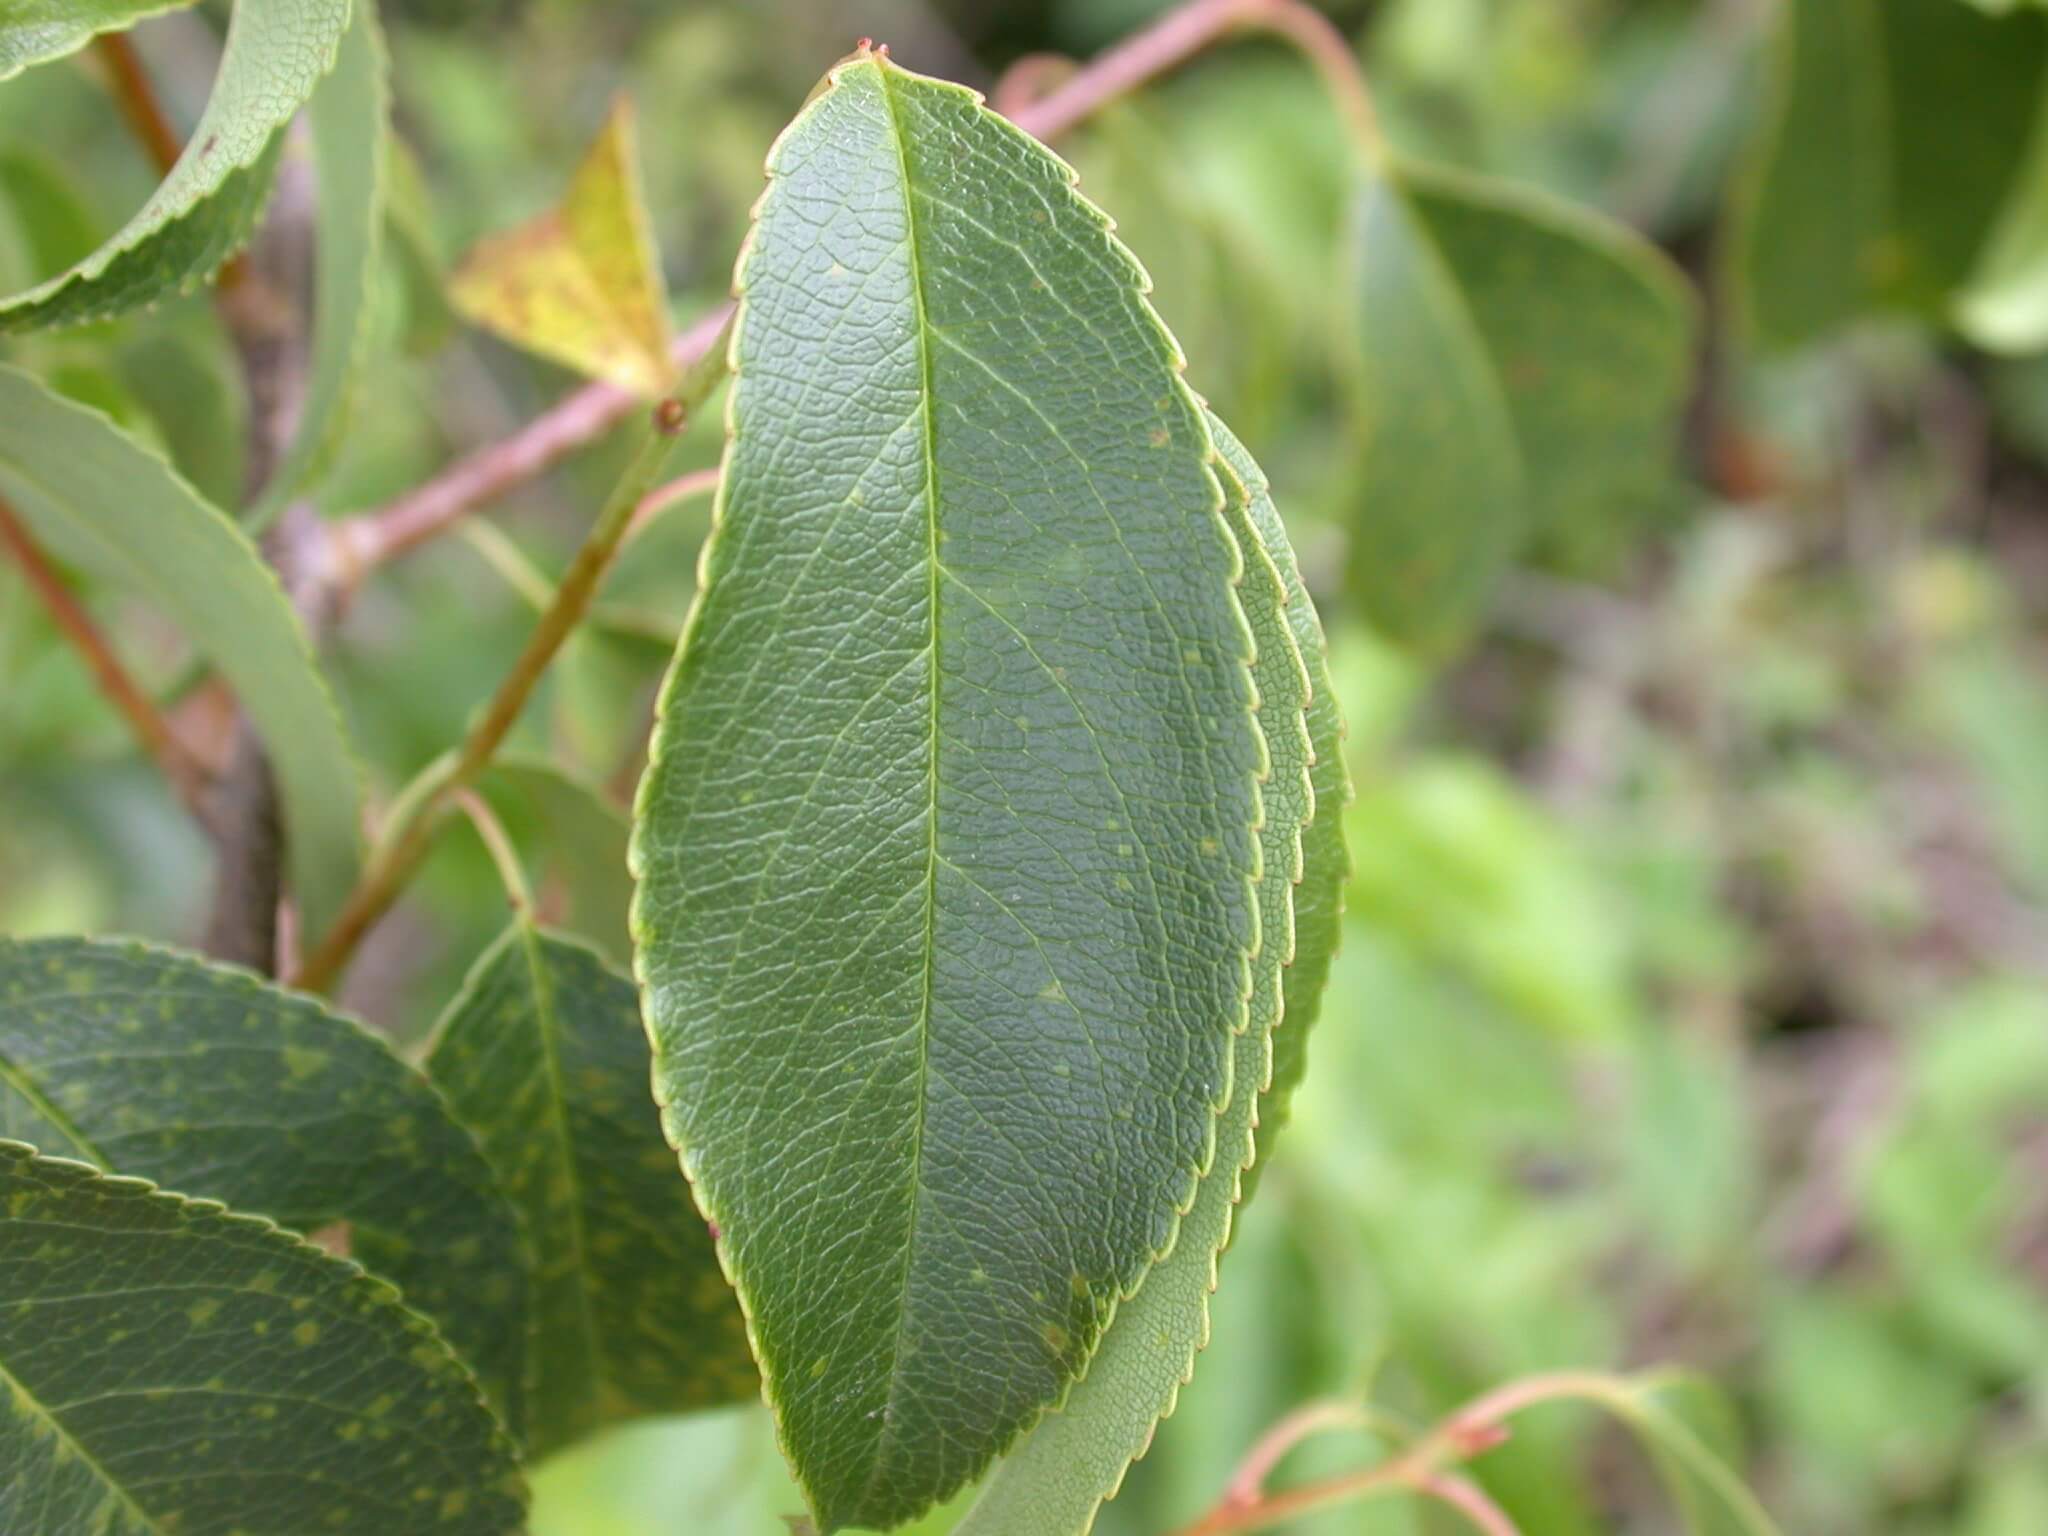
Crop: cherry
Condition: healthy